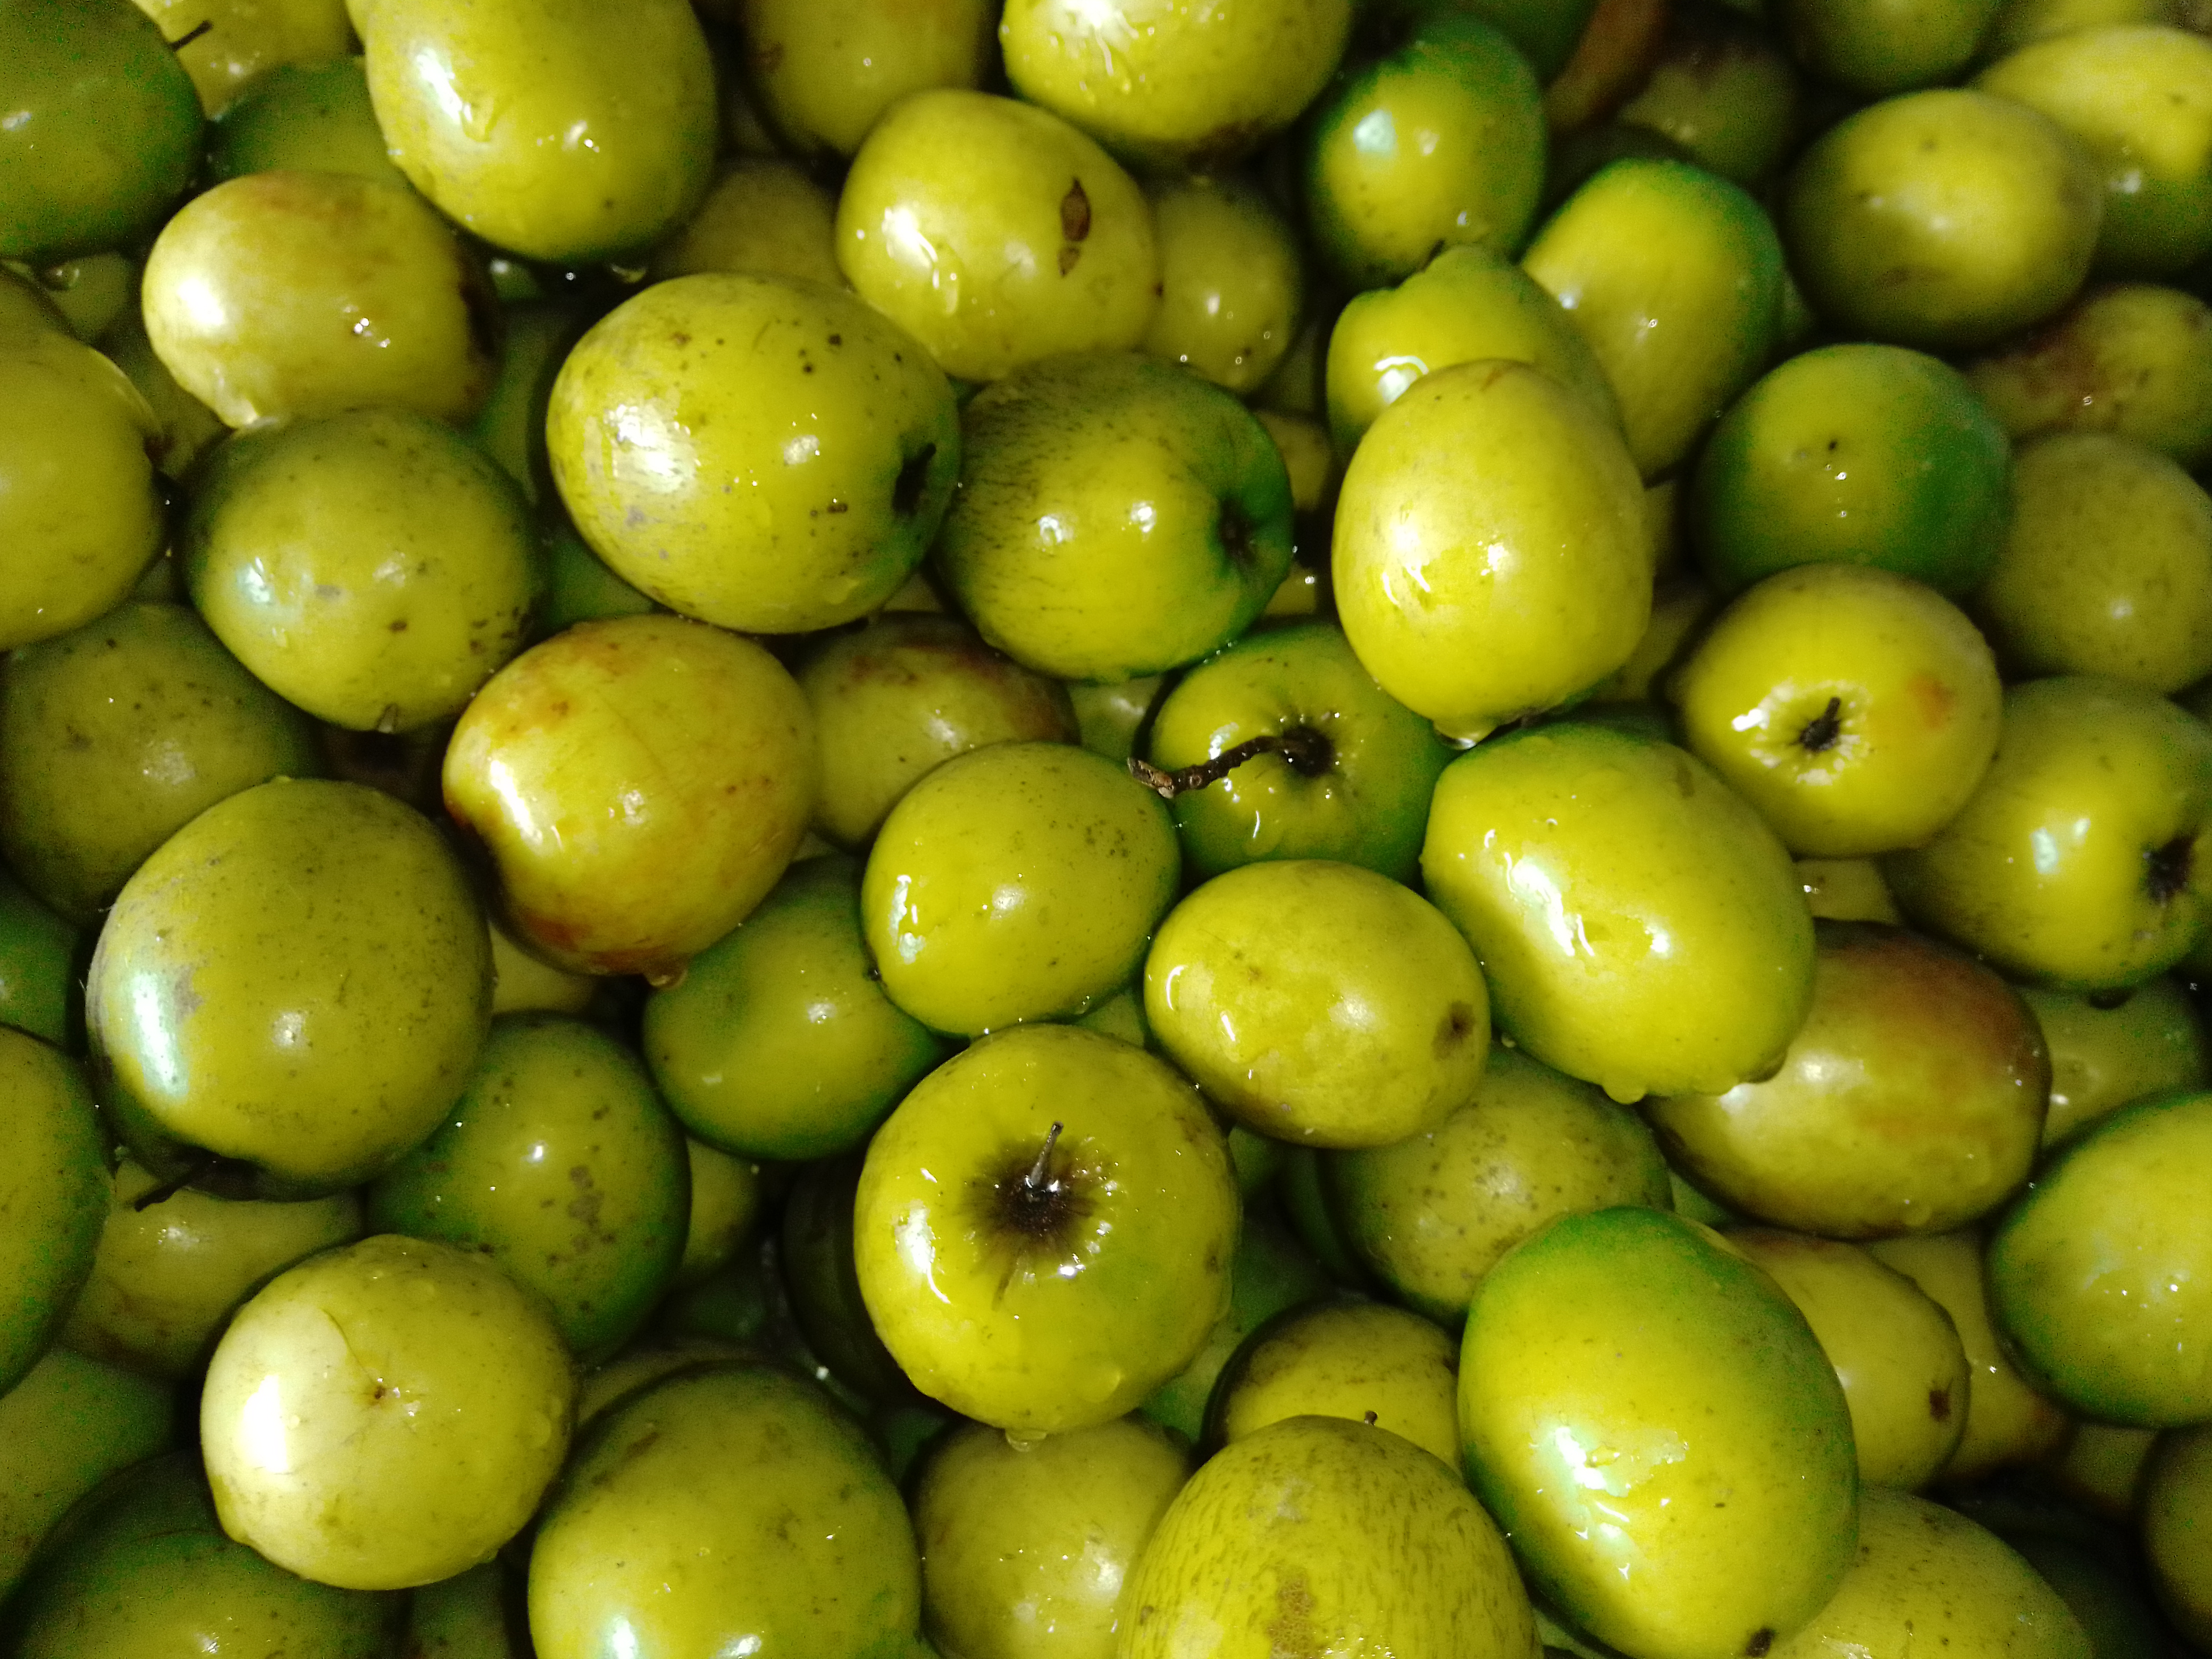
Fruit: jujube
Condition: fresh